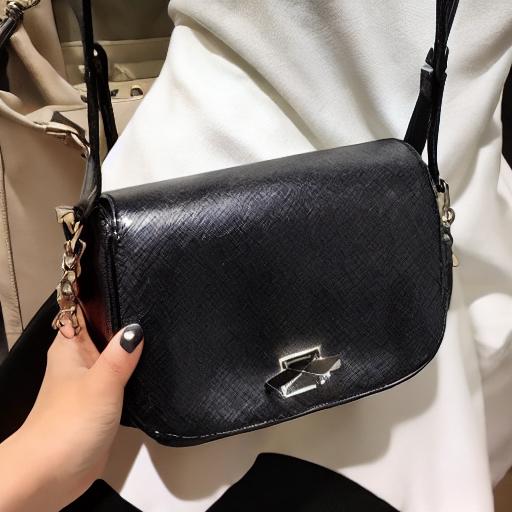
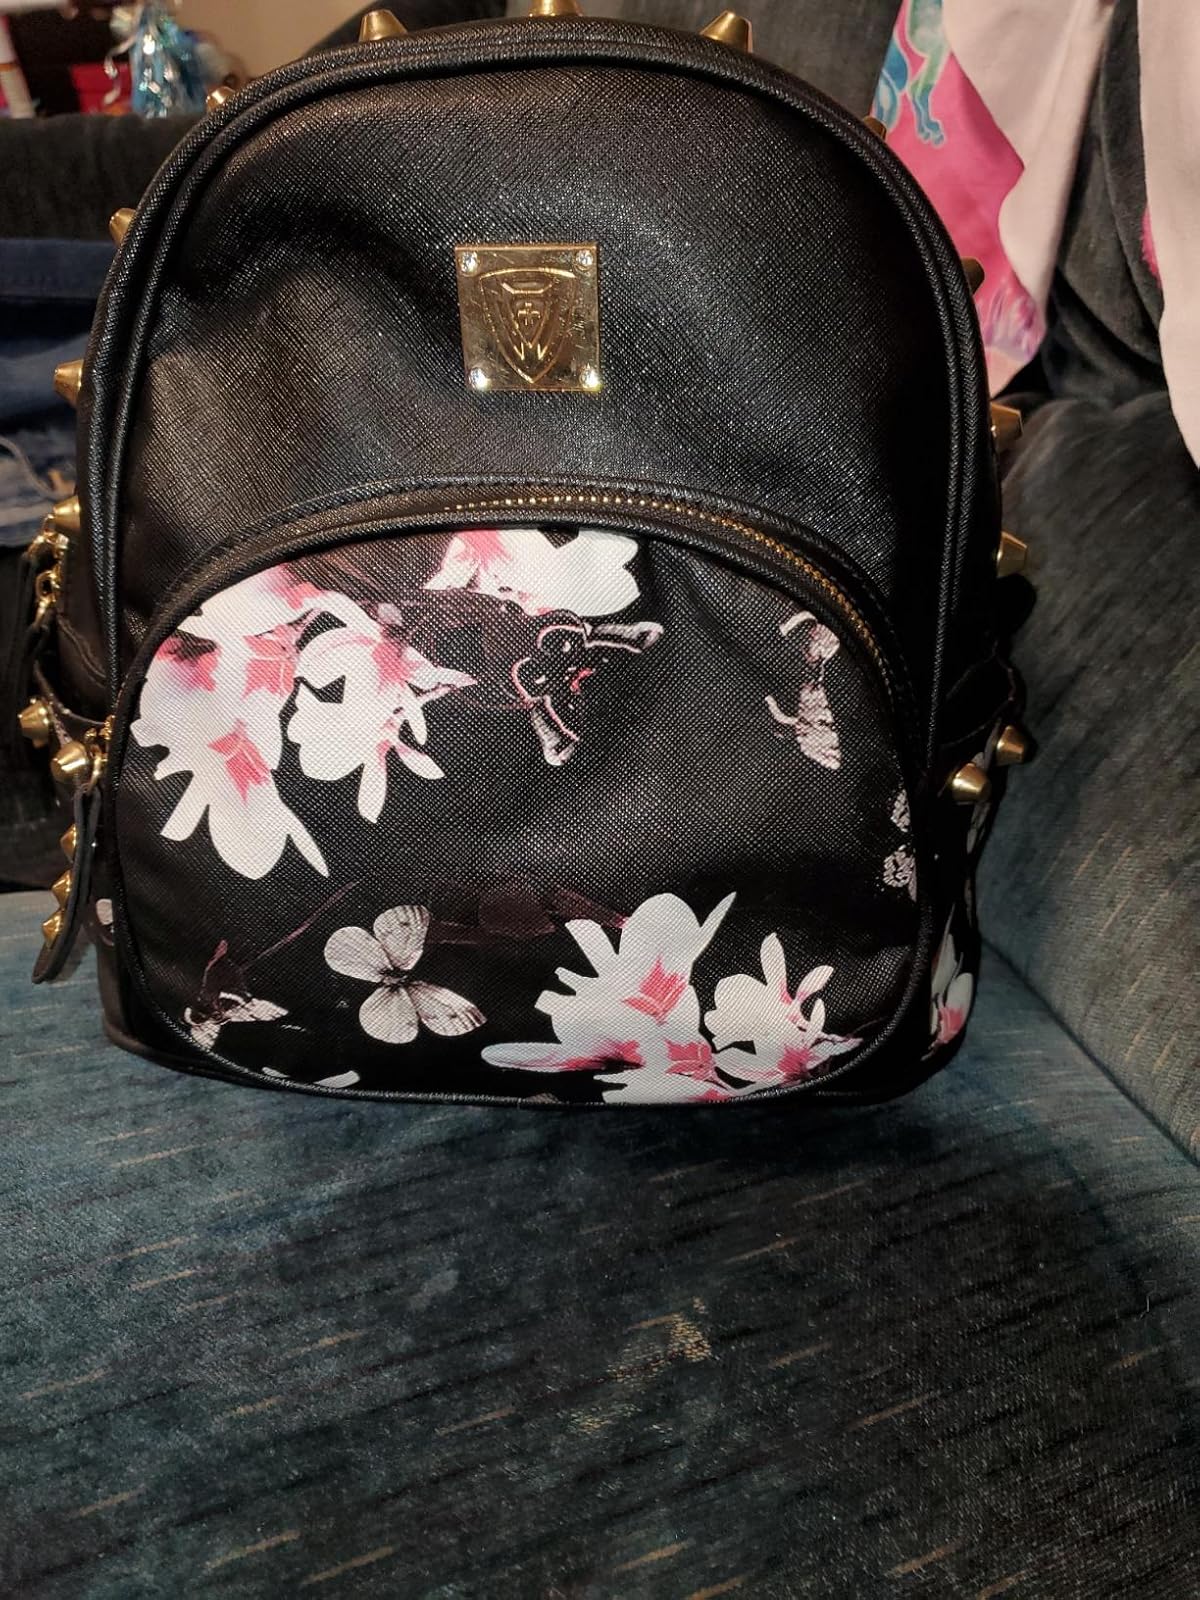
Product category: accessories_handbag
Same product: no